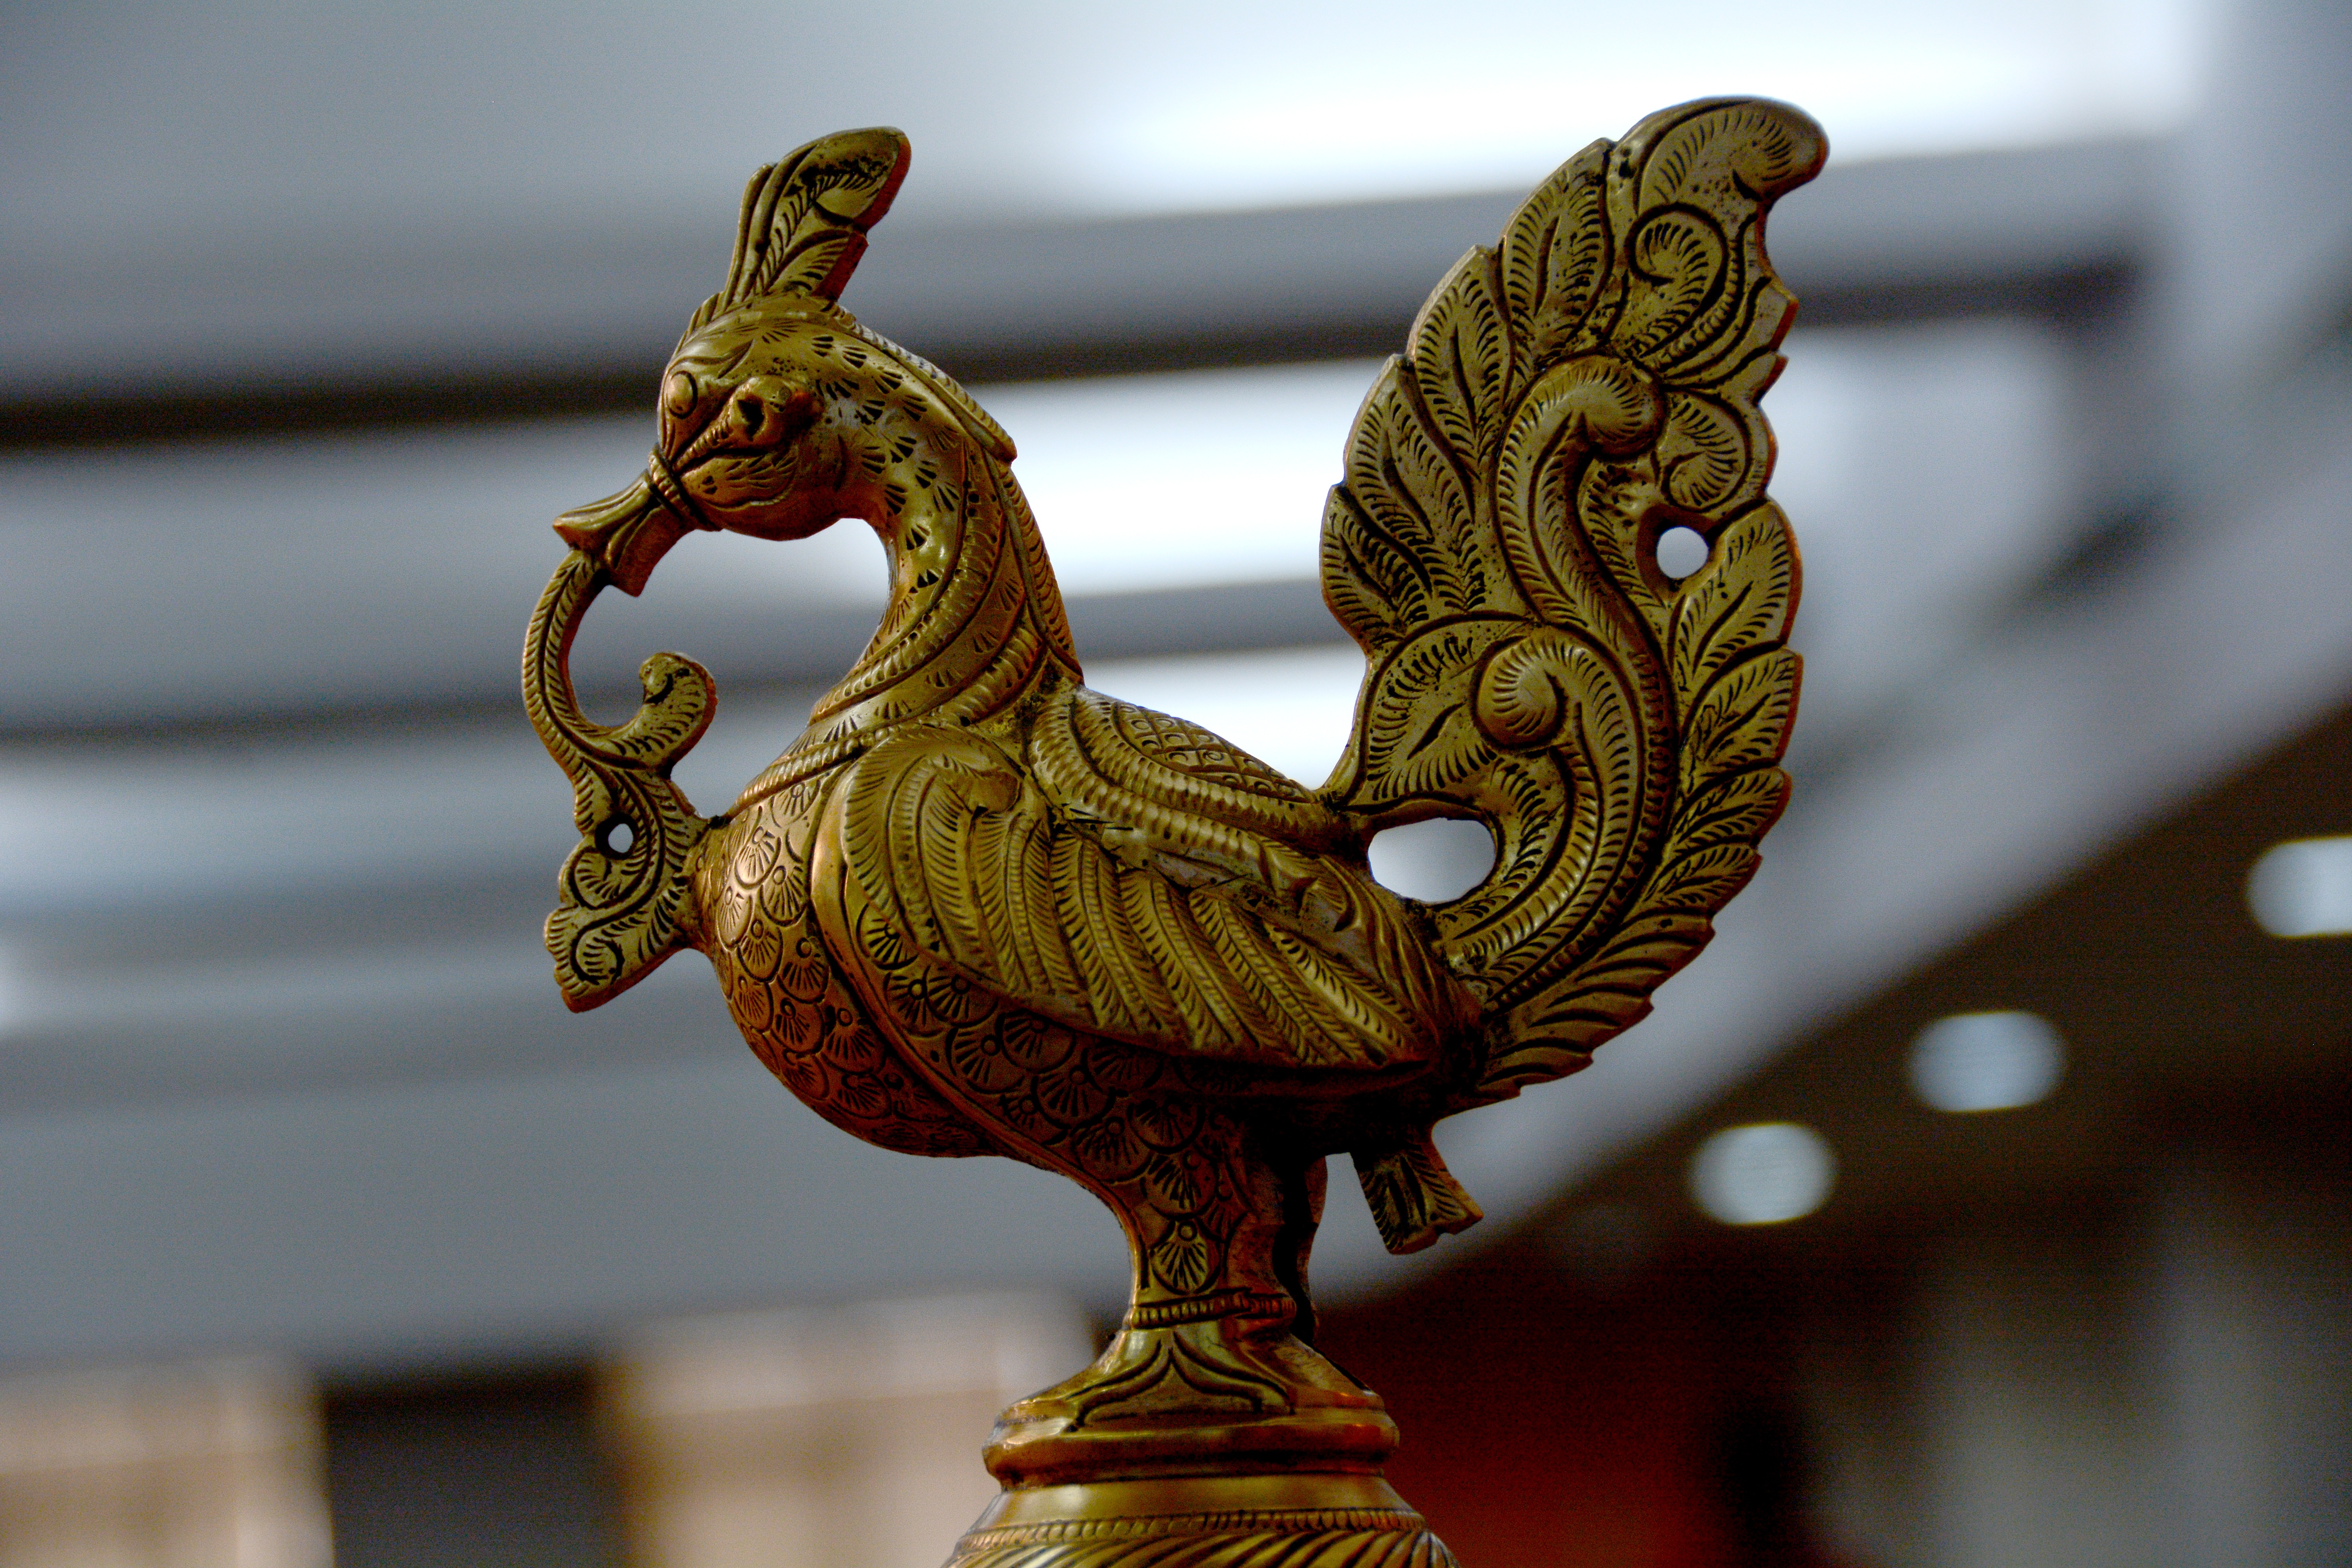
bird, monument, statue, metal, chicken, material, rooster, sculpture, art, design, temple, dragon, india, classic, carving, serpent